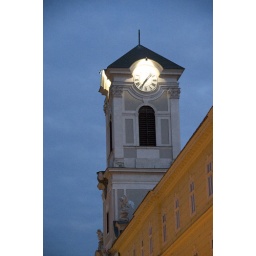
the color of the sky and the orange of the building were perfect for the standing tower of this church in Budapest